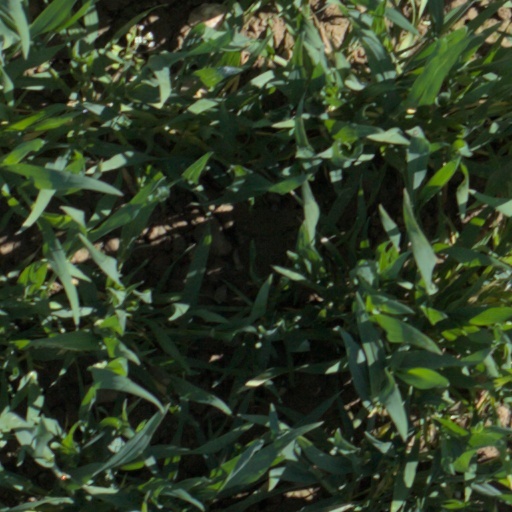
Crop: wheat